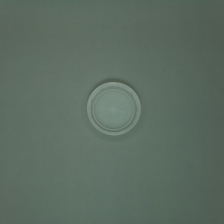
Color: white/transparent
Cap type: standard cap